Arnaud Binard

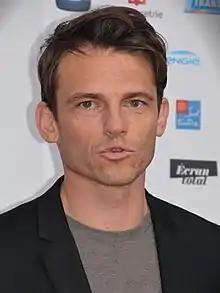

Arnaud Binard (born 18 January 1971 in Bordeaux) is a French actor and producer mainly known for his roles in many romantic or detective television hit-series broadcast throughout the French-speaking world such as "Sous Le Soleil" (1998–1999), France 2's "Groupe Flag" (2002–2004), TF1's "Alice Nevers: The judge is a woman" (2002–2007), France 2's "Empreintes criminelles" (2011), "Chérif" (2015-2017) or France 3's "Agathe Koltès" (2016–2019). His feature films include Gabriel Axel's "Leïla" (2001) or the erotic dramas "Grande École" (2004) based on Jean-Marie Besset's "The Best of Schools" or Jean-Claude Brisseau's "À l'aventure" (2009). Within the English-speaking world, Binnard appeared in Hulu's "Guidestones", ABC's "Modern Family" and plays Laurent in "Emily in Paris".